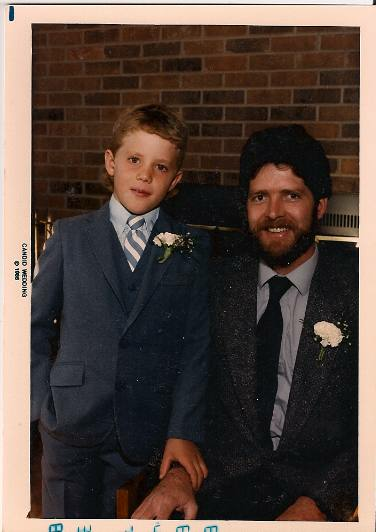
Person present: No